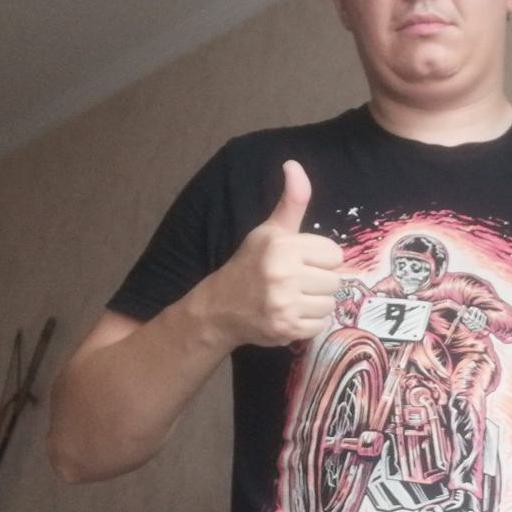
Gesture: like